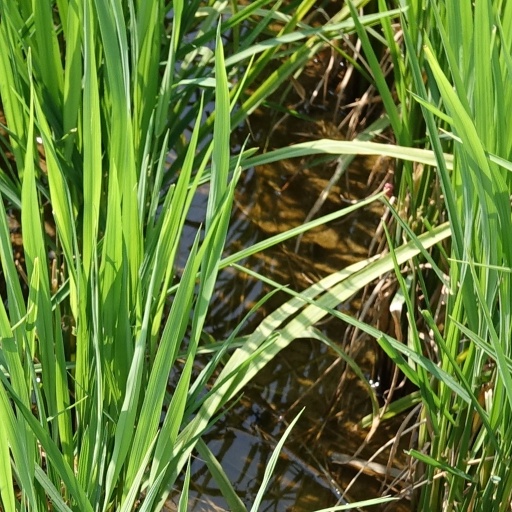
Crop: rice